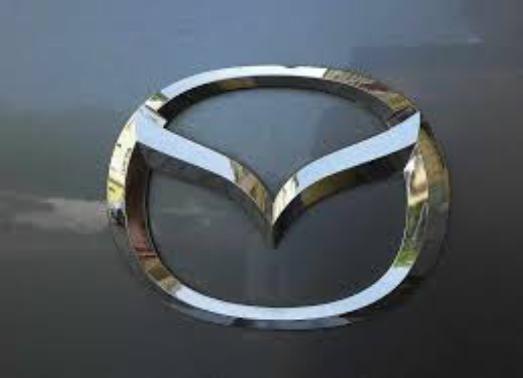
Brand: Mazda
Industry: Transportation